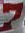
Number: 7